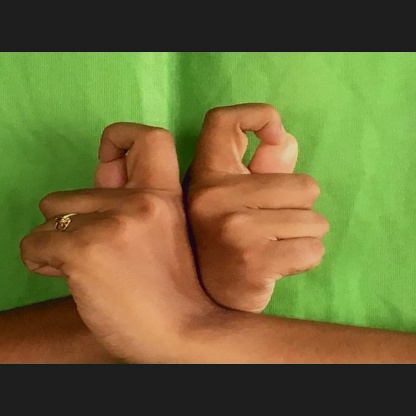
Mudra: Berunda